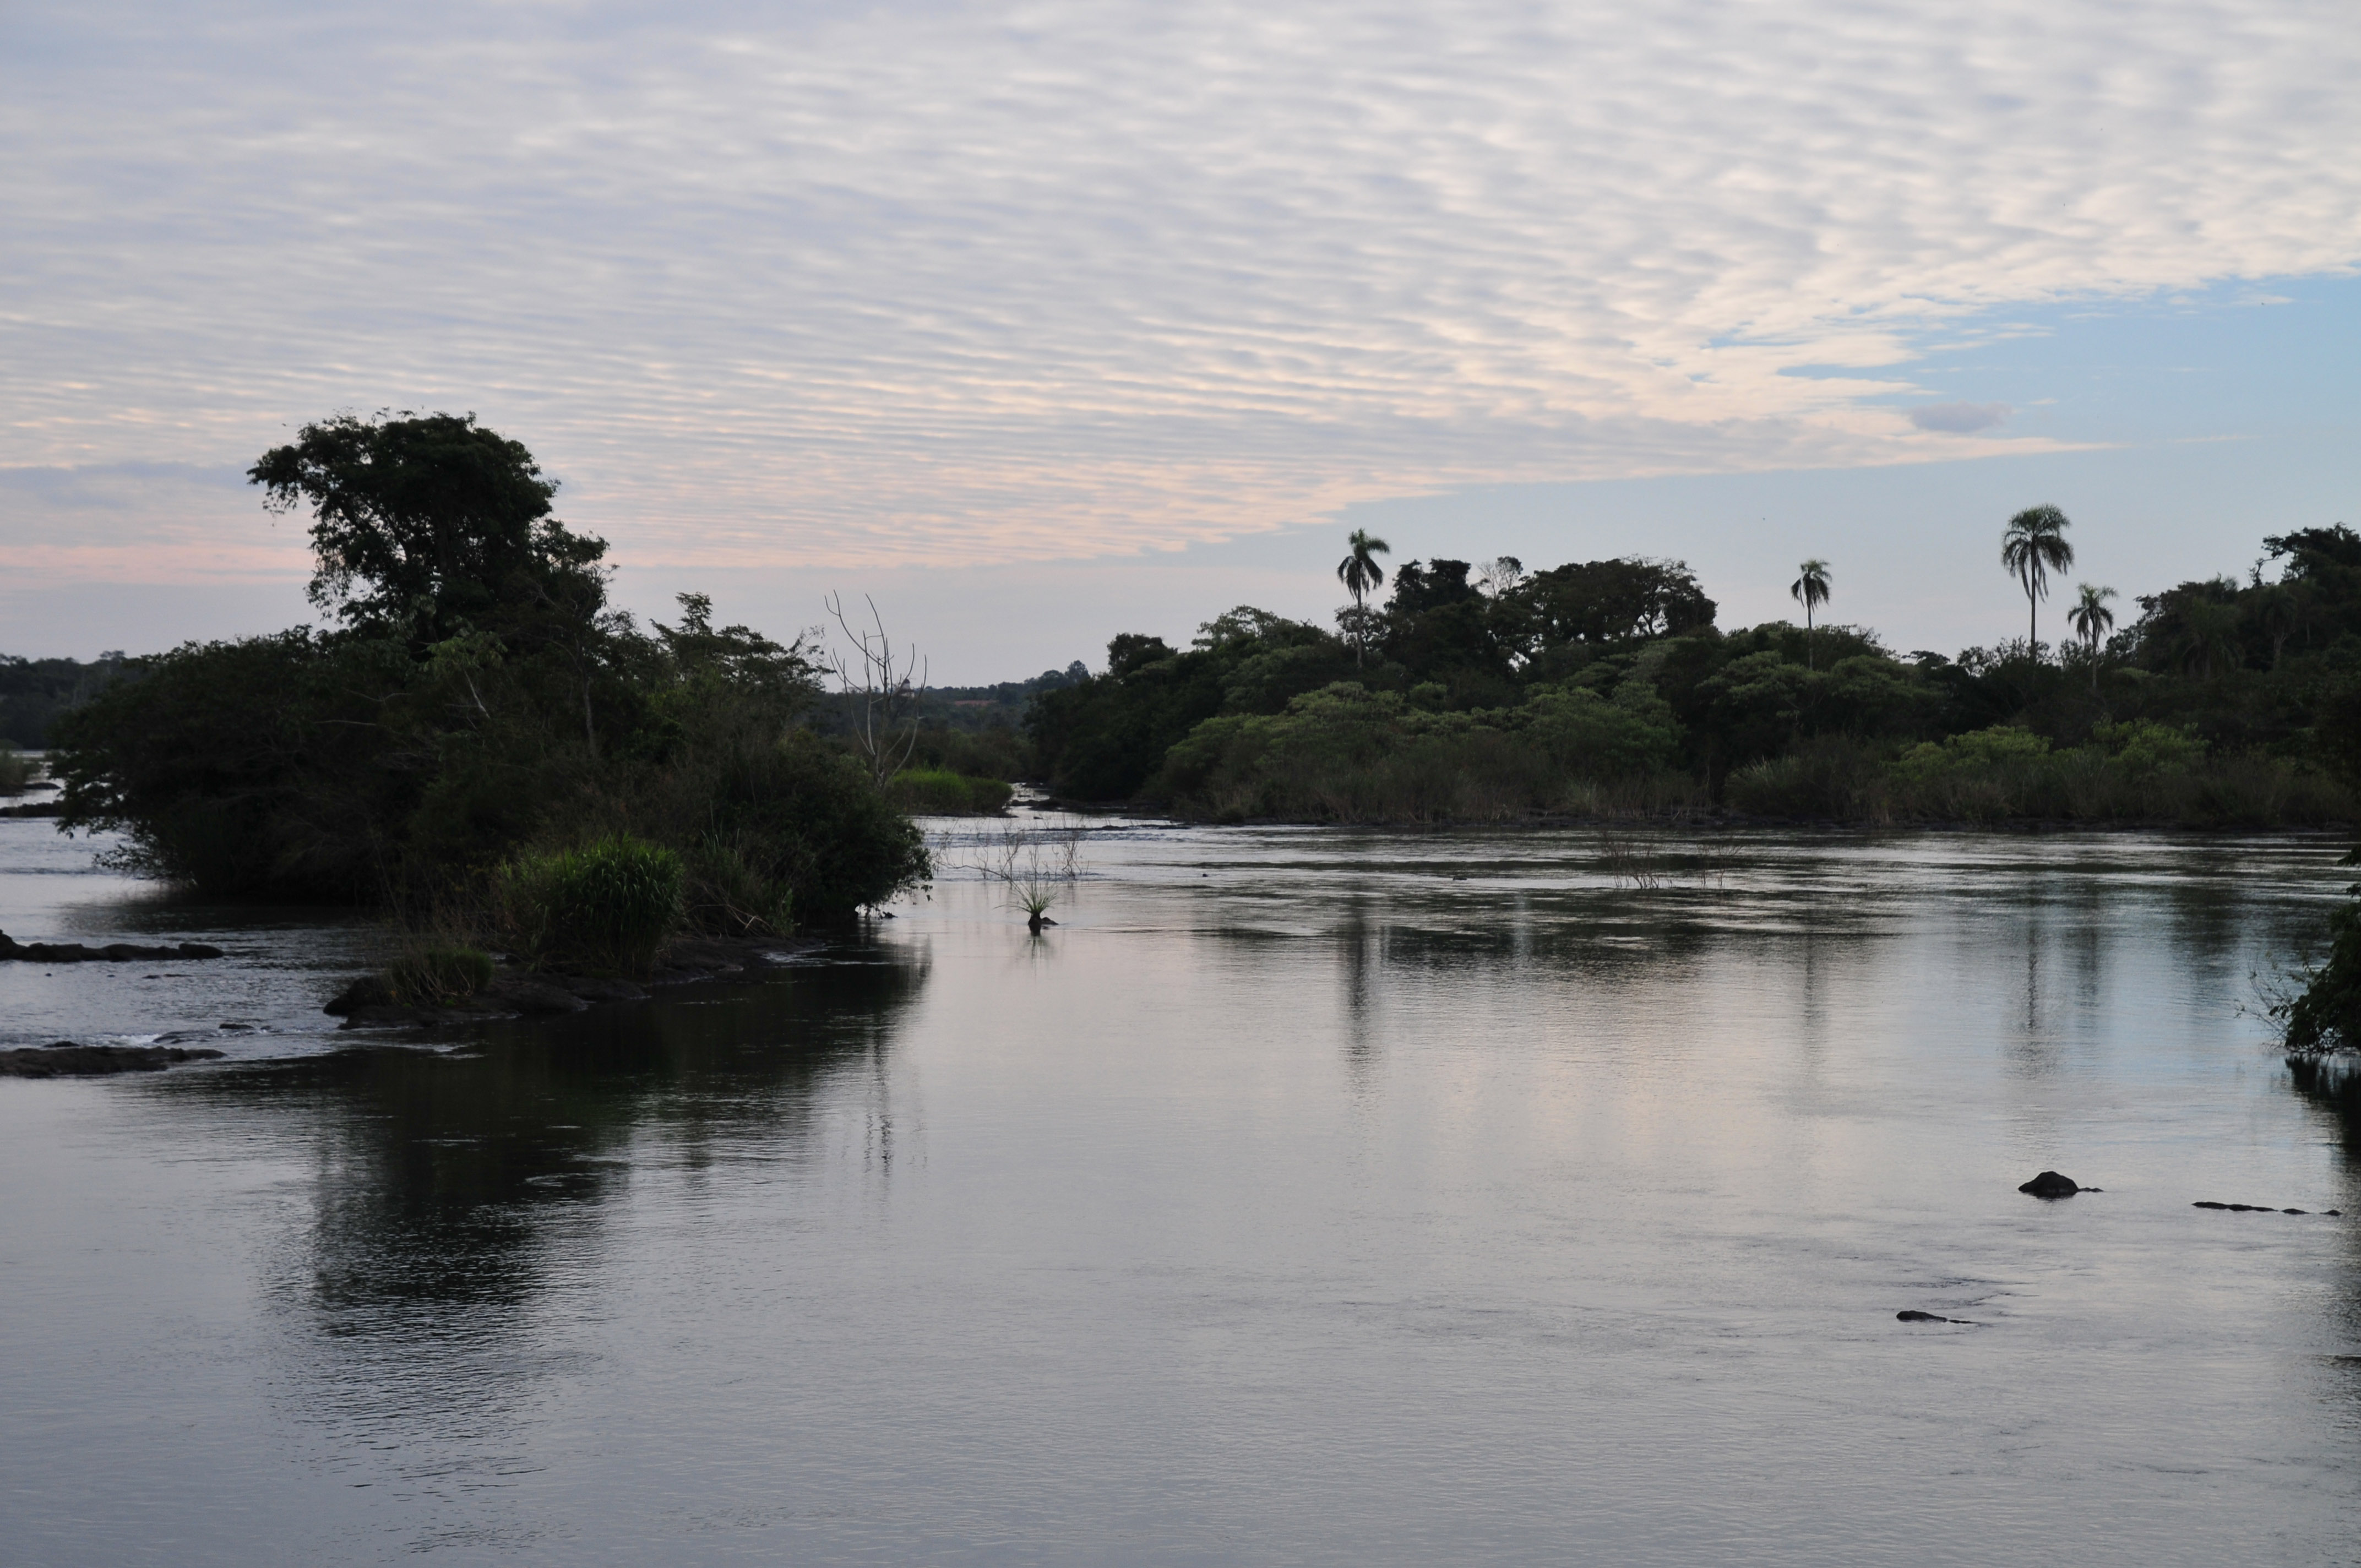
sea, coast, tree, water, nature, cloud, morning, shore, lake, river, reflection, bay, reservoir, nikon, waterway, body of water, wetland, argentina, brasil, iguazu, d300, approved, atmospheric phenomenon